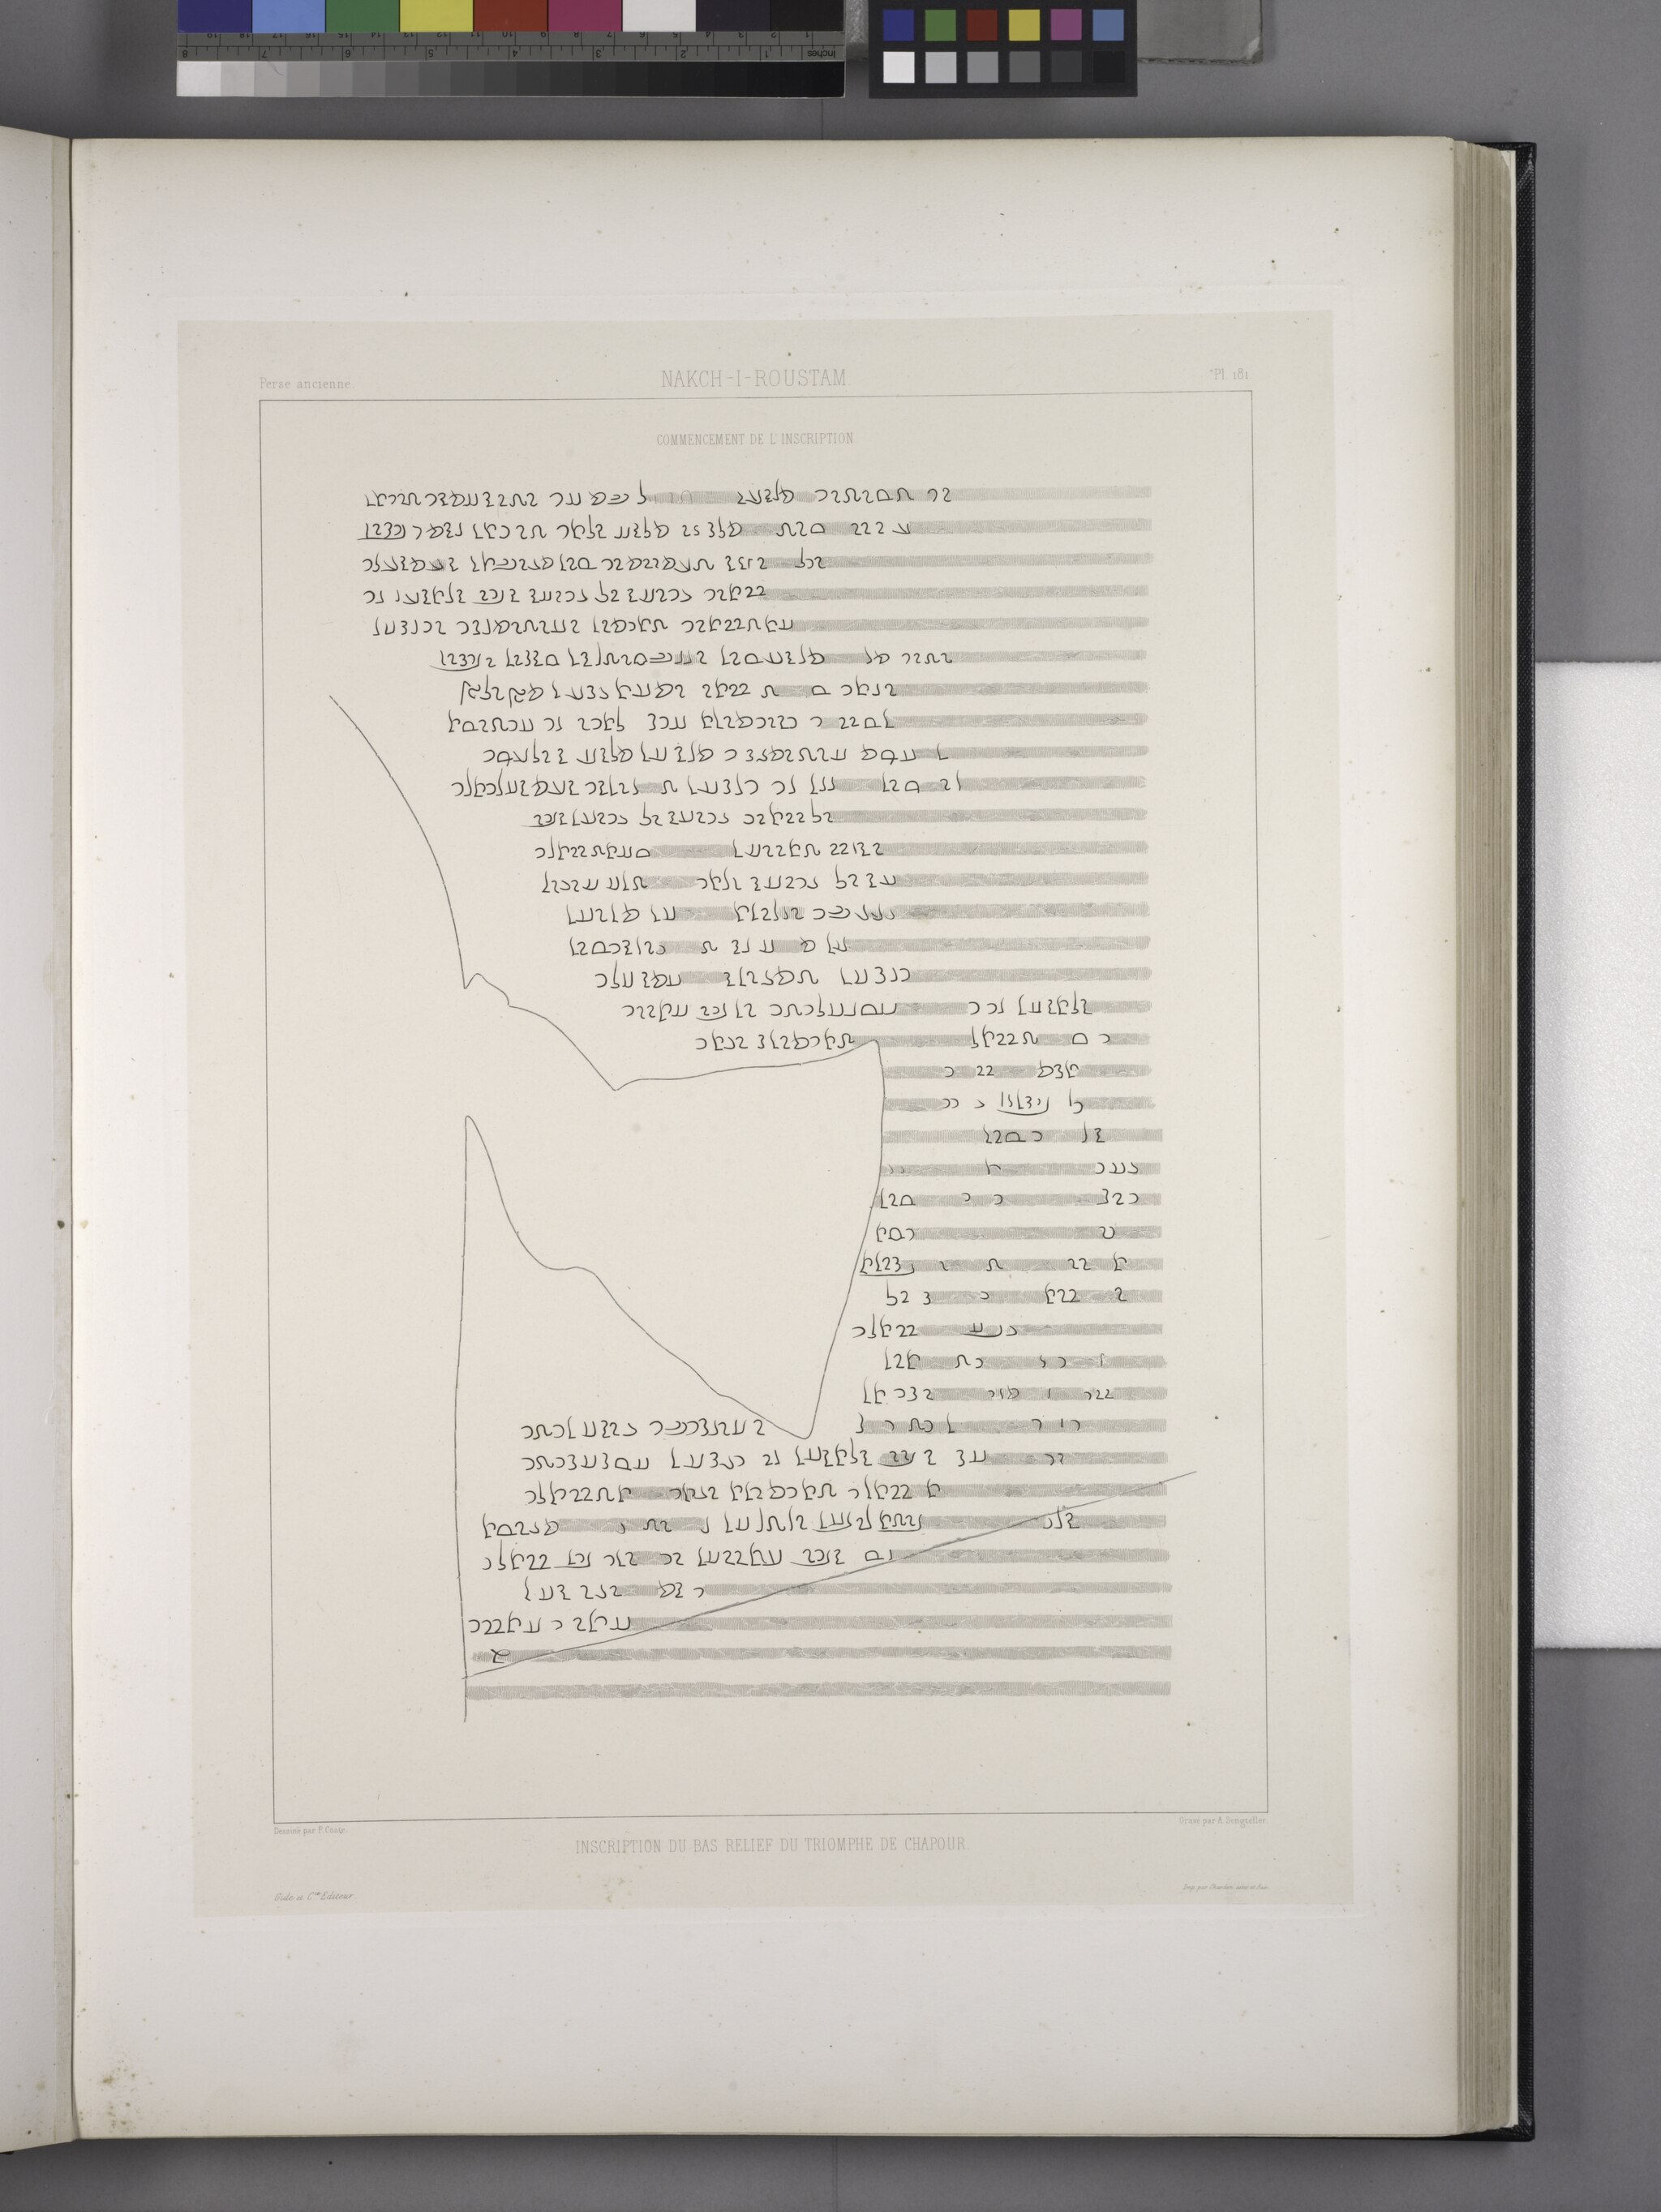
Title: Nakch-i-Roustam. Inscription du bas-relief du triomphe de Chapour (NYPL b12482496-1542896)
Description: Nakch-i-Roustam. Inscription du bas-relief du triomphe de Chapour
Date: 1851
Categories: Images uploaded by Fæ, PD-old-100-expired, PD-scan (PD-old-auto-expired), Images from the New York Public Library, CC-PD-Mark, Media needing category review as of 27 October 2016, NYPL General Research Division, Voyage en Perse, PD-old missing SDC copyright status, Drawings of Naqsh-e Rustam